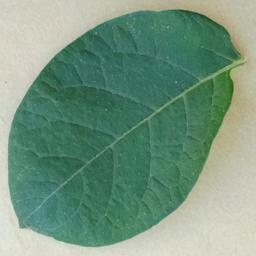
Etiqueta: Sana